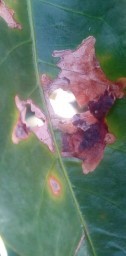
Label: Miner